Victor Aviat

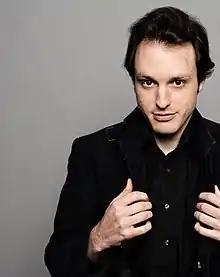

Victor Aviat (1982 – 1 May 2025) was a French oboist and conductor of classical music and opera.